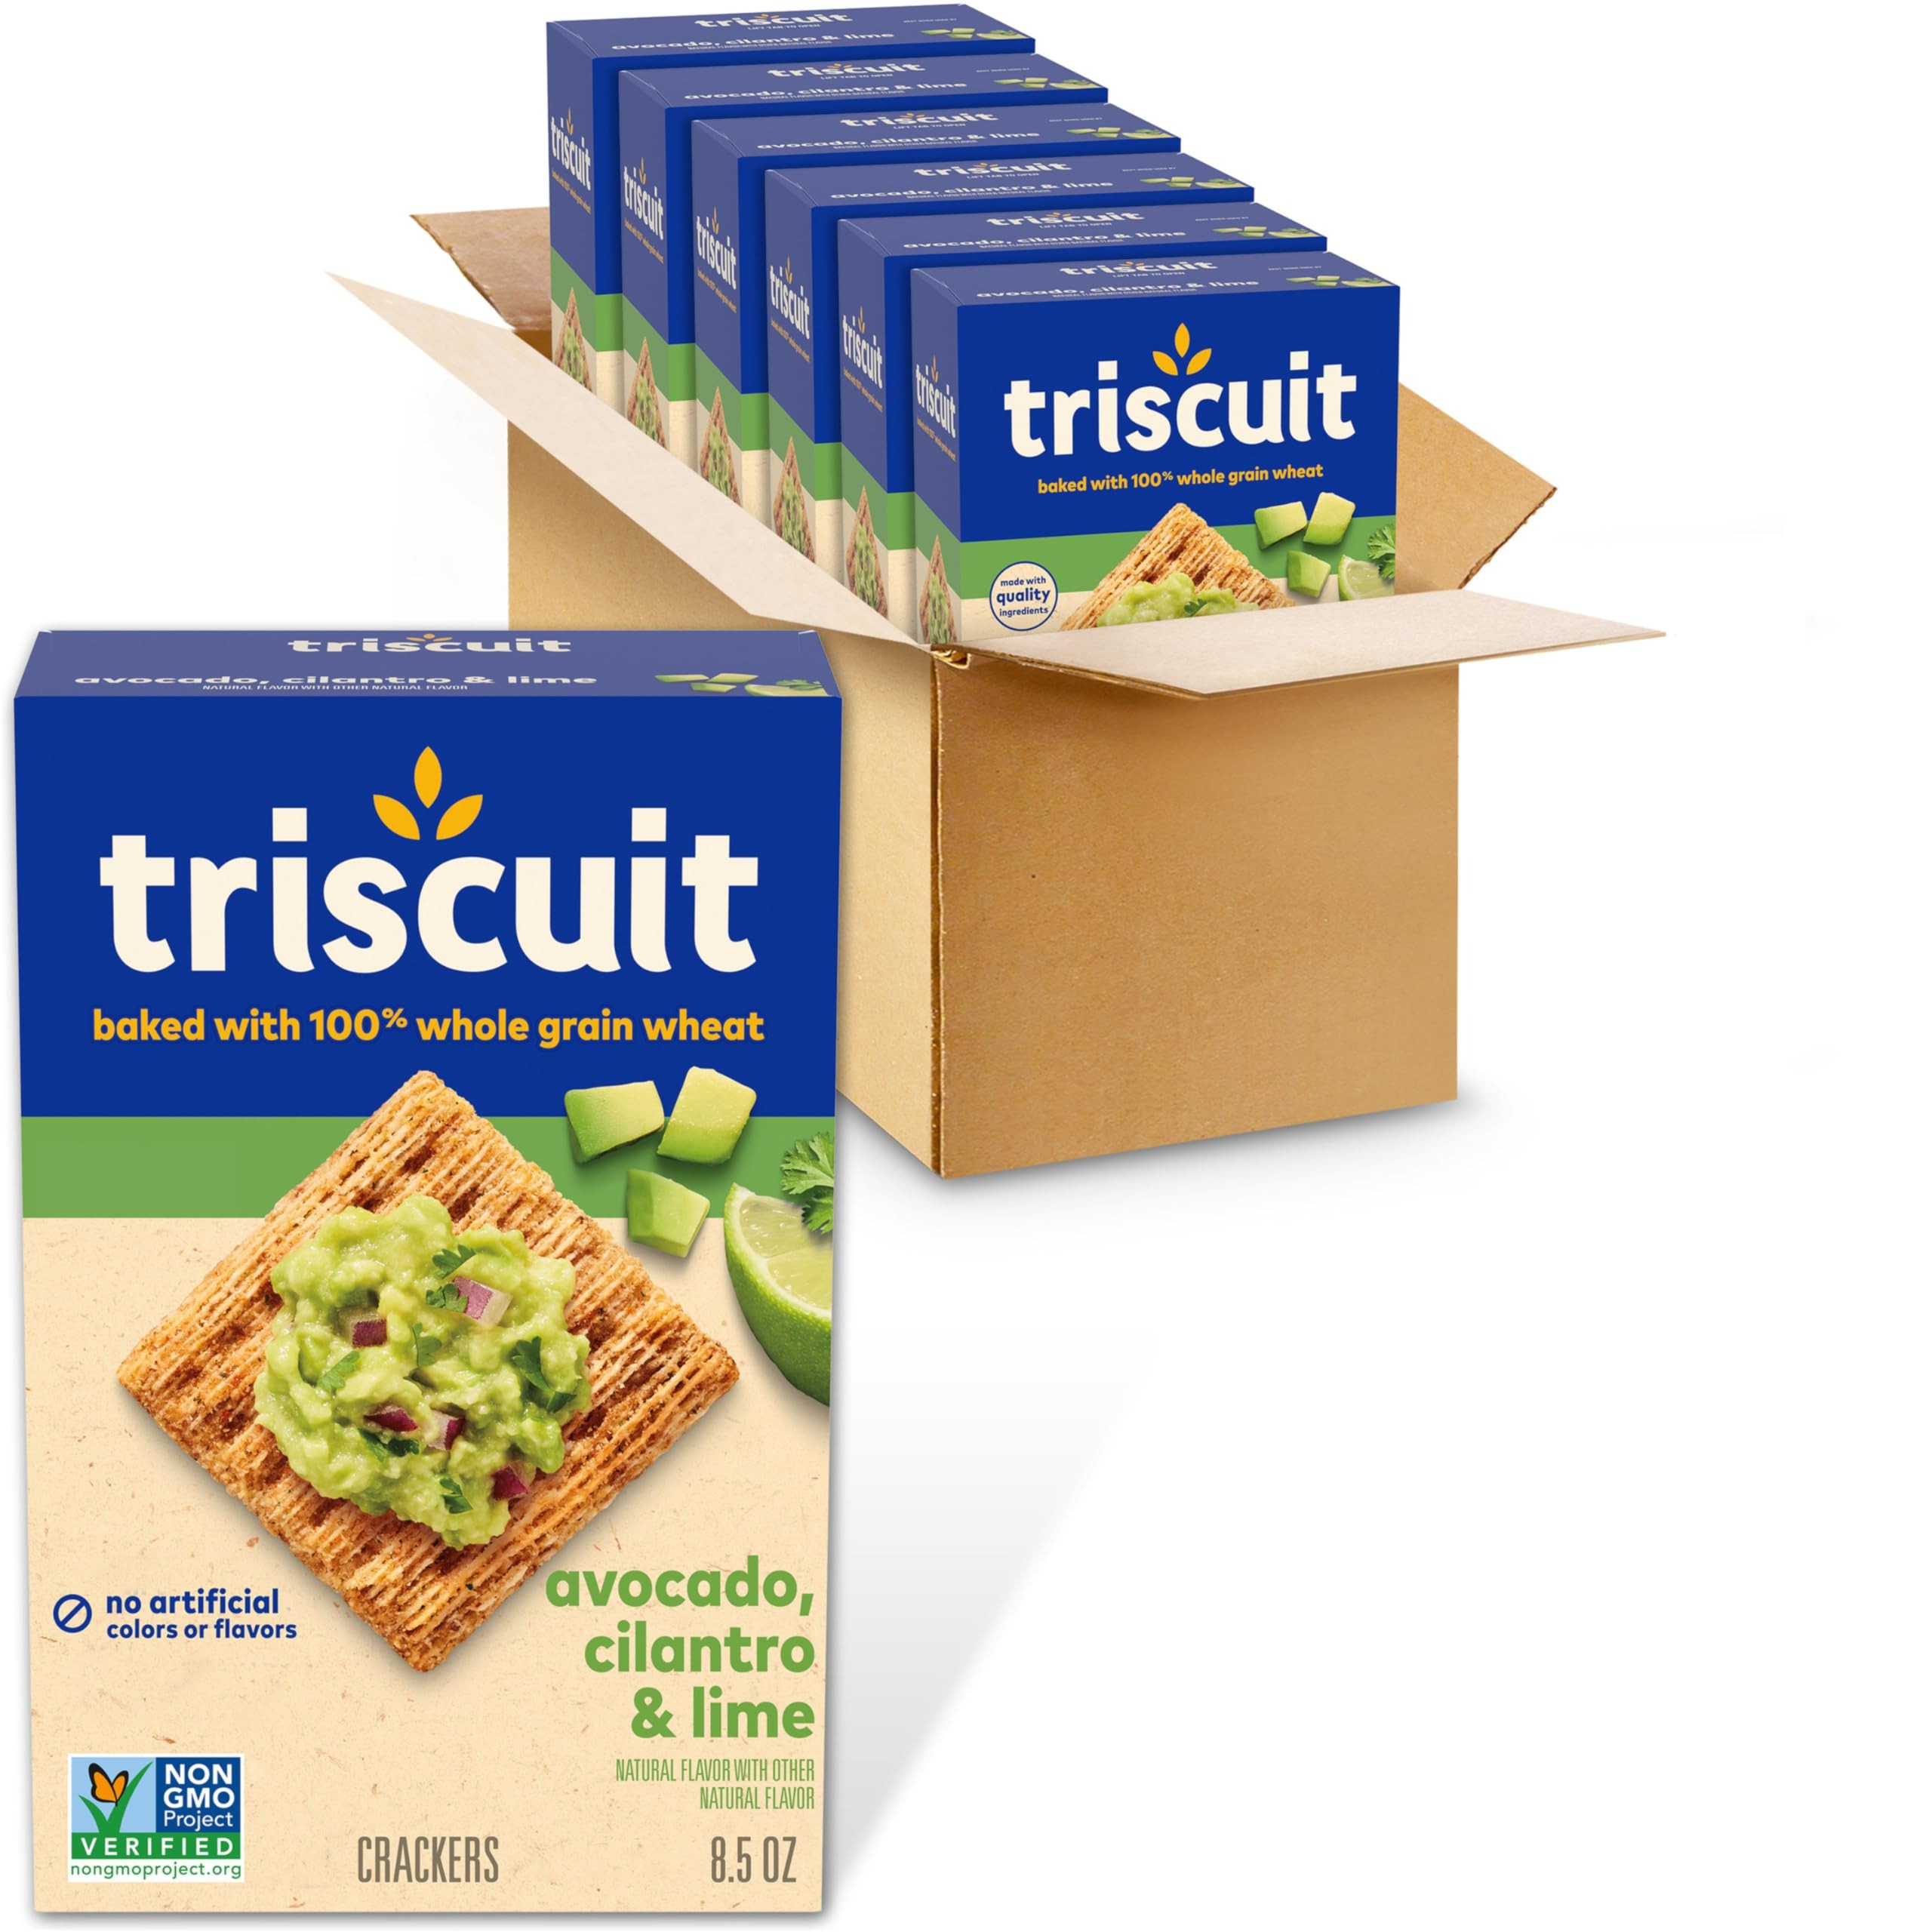
Item Name: Triscuit Avocado, Cilantro & Lime Whole Grain Wheat Crackers, Lunch Snacks, Bulk Snack Crackers, 6 - 8.5 oz Boxes
Bullet Point 1: Six 8.5 oz boxes of Triscuit Avocado, Cilantro & Lime Whole Grain Wheat Crackers (packaging may vary)
Bullet Point 2: Avocado, cilantro and lime flavors complement the baked 100% whole grain wheat base
Bullet Point 3: These snack crackers are Non-GMO Project Verified, Kosher and contain no artificial colors or flavors for delicious wholesome goodness
Bullet Point 4: Baked kosher snacks feature a hearty, crunchy woven texture that easily holds all of your favorite toppings or spreads
Bullet Point 5: Bulk snacks are perfect for packing as lunch snacks, enjoying as on the go snacks or serving at gatherings with your favorite meat and cheese or dips or hummus
Value: 51.0
Unit: Ounce

Price: 3.99